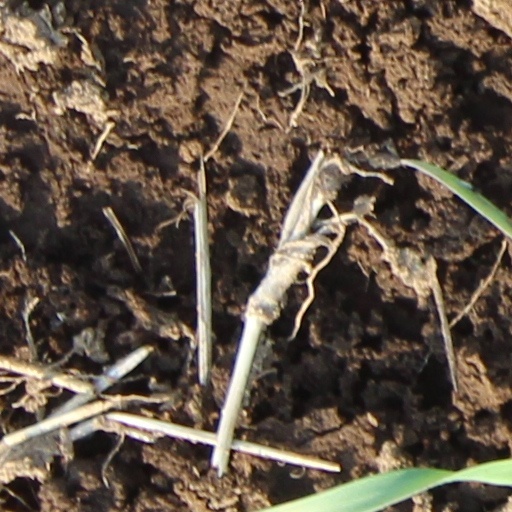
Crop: wheat